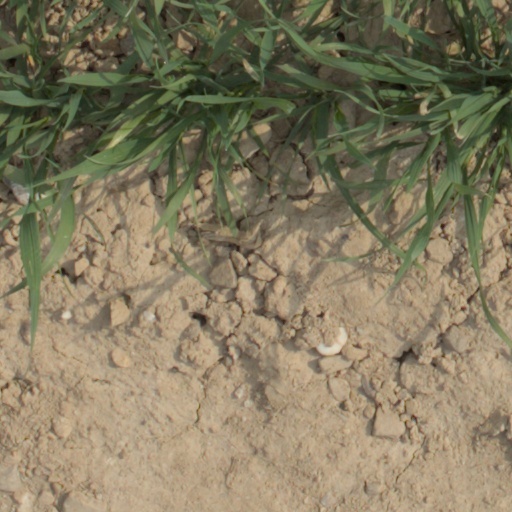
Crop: wheat